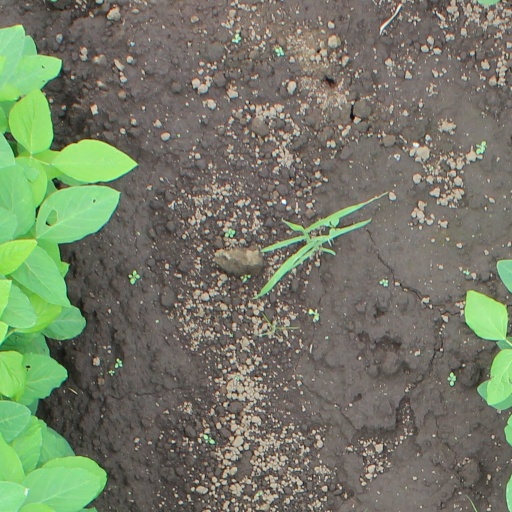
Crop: soybean